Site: brandenburg
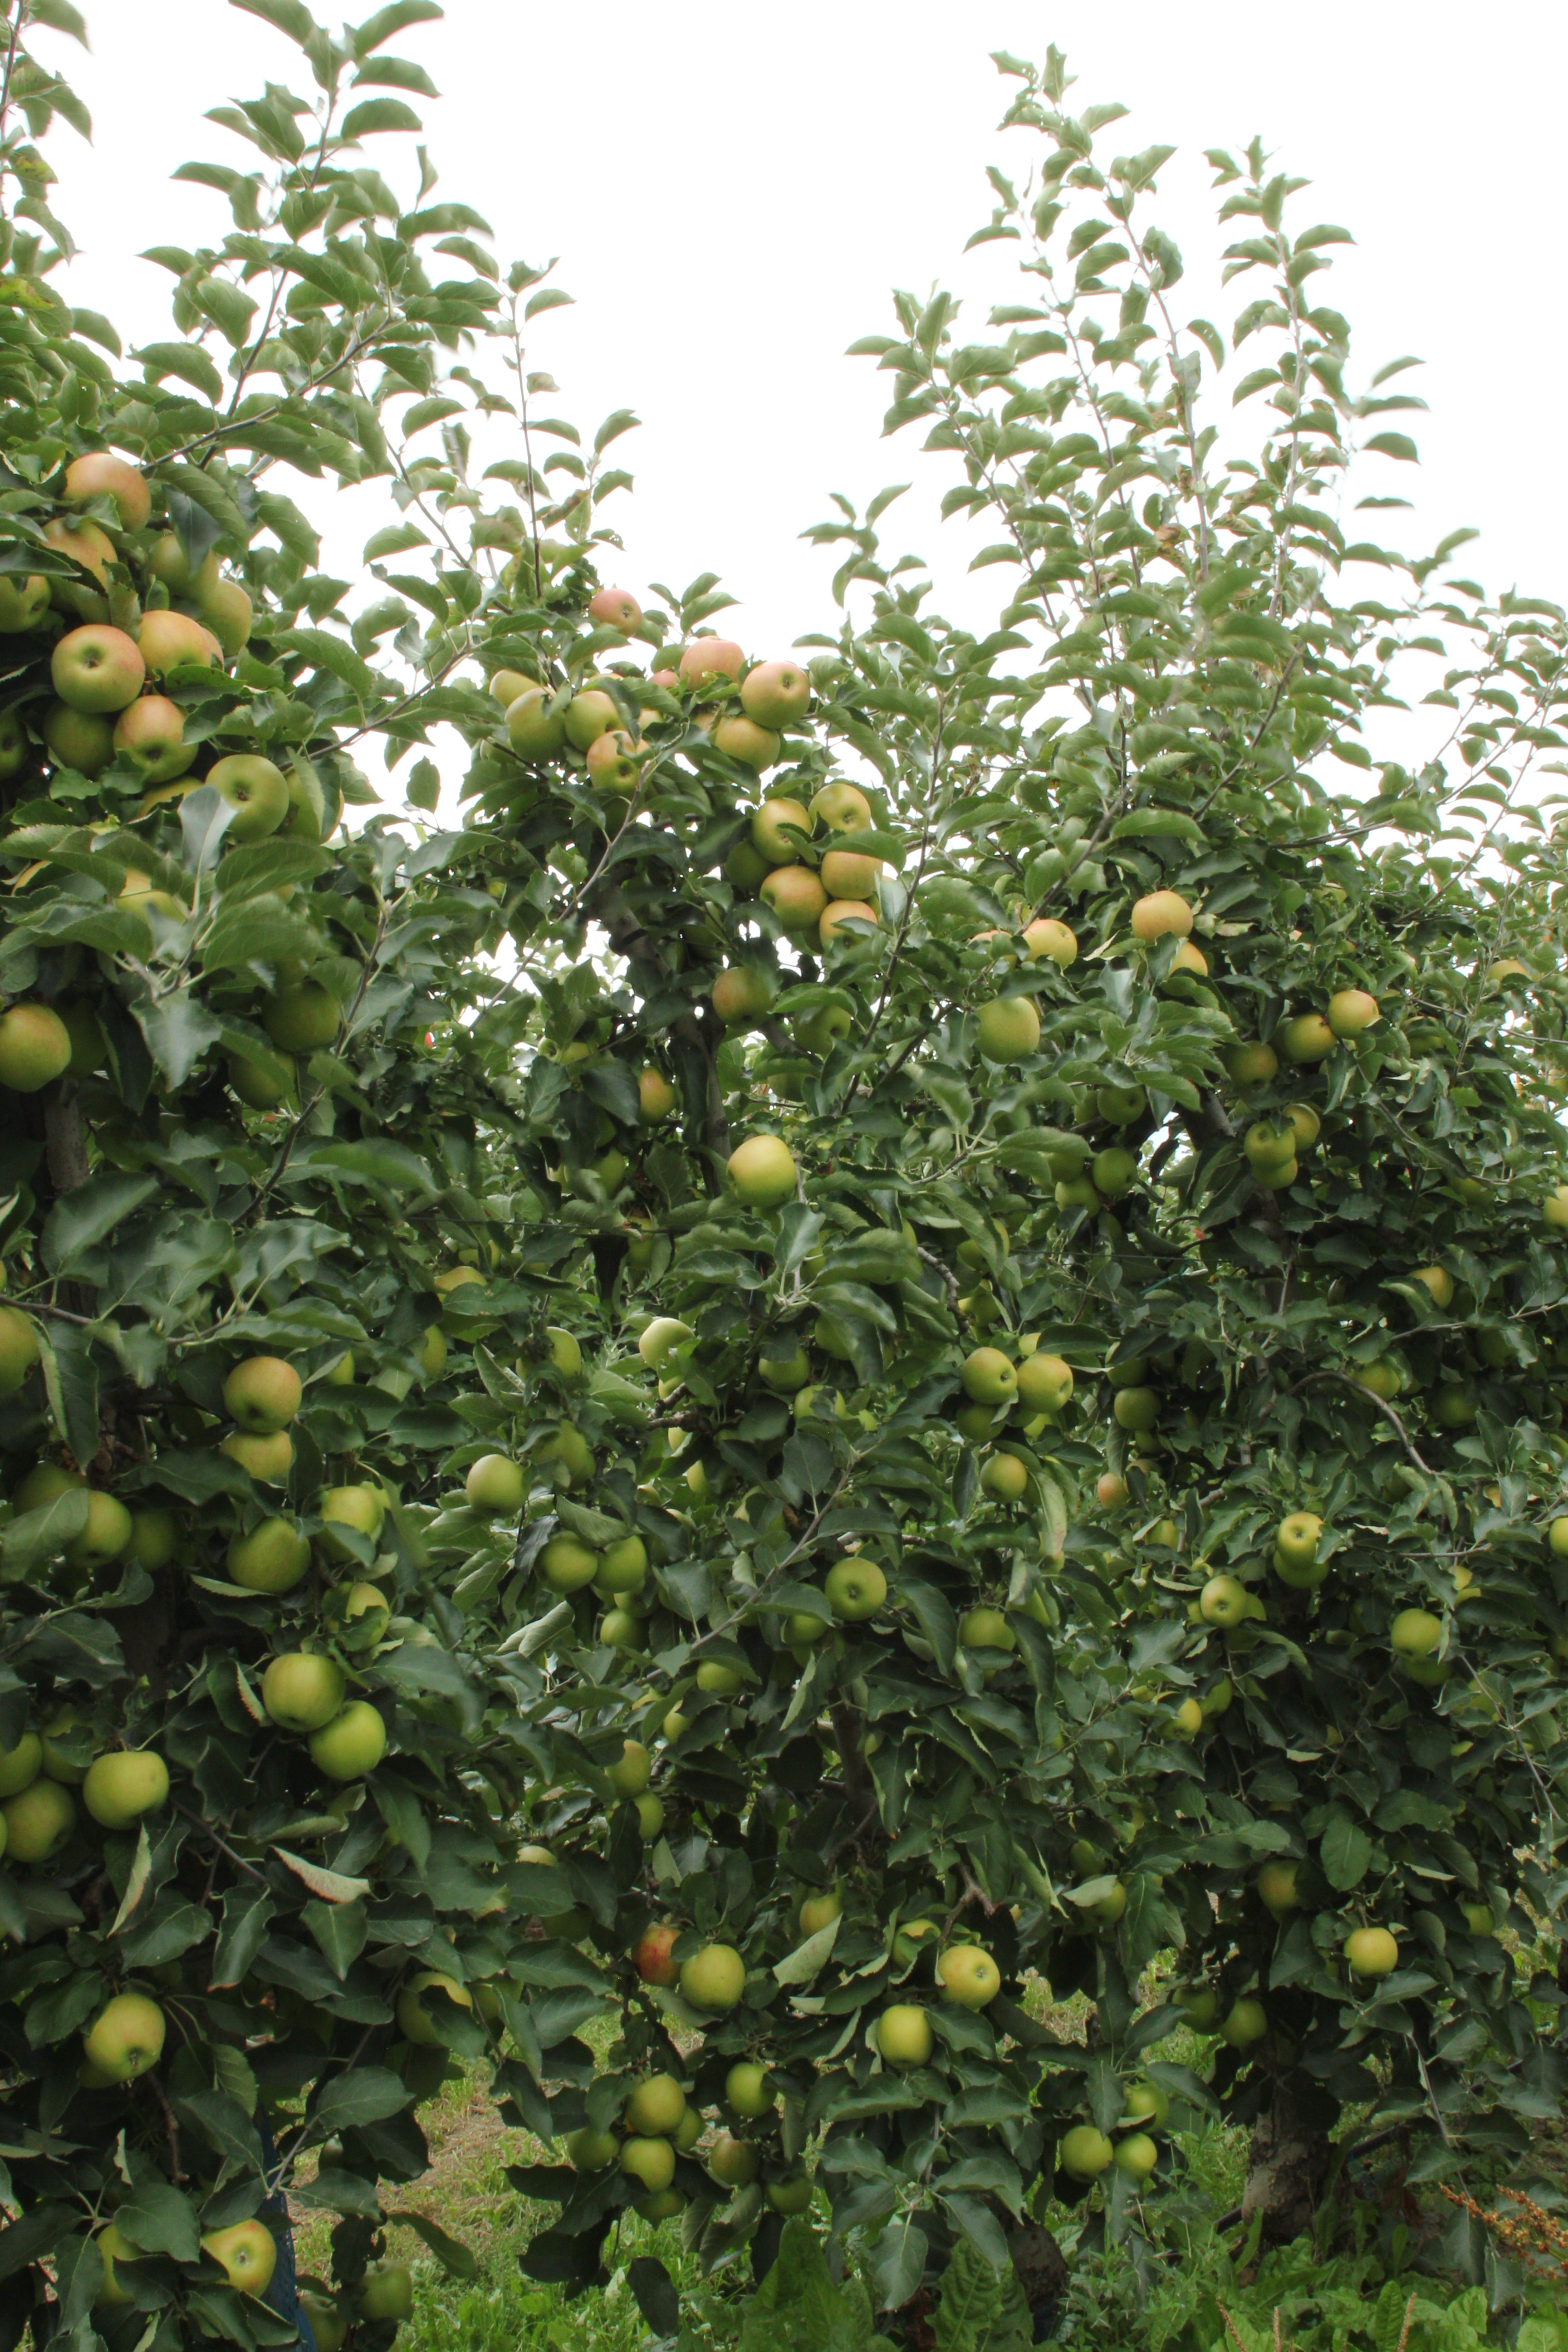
Growth stage (BBCH 87): Maturity of fruit and seed